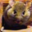
Label: mouse